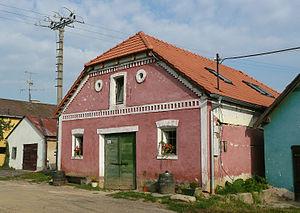
Nový Šaldorf-Sedlešovice est une commune du district de Znojmo, dans la région de Moravie-du-Sud, en République tchèque. Sa population s’élève à 1 558 habitants en 2019.